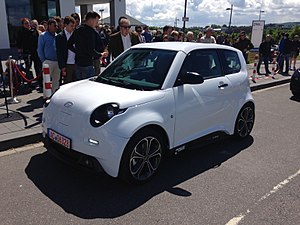
E.GO Life / Beskrivelse
Elbilen e.GO Life er en elektrisk drevet mikrobil produceret af e.GO Mobile AG i Aachen. Bilen e.GO Life kan siden den 18. maj forudbestilles. De første biler leveres i slutningen af 2018.